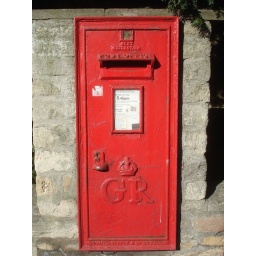
GL7 28 large wall box in Cirencester